The Junta of Happenstance

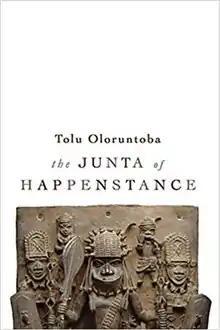

The Junta of Happenstance is a book written by Nigerian-Canadian poet and physician Tolu Olonuntoba from British Columbia, Canada. It is a debut collection of poetry published in May 2021 by Palimpsest Press of Windsor, Ontario. The book is the winner of the 2021 Governor General's Literary Award for English-language poetry.